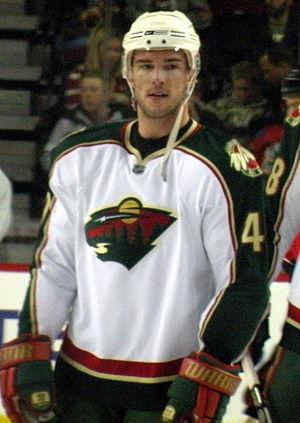
Dan Fritsche est un joueur professionnel de hockey sur glace Américano-Suisse. Il évolue au poste d'attaquant. Il est le frère de Tom Fritsche et le neveu de John Fritsche, un ancien joueur légendaire de Ligue nationale A.